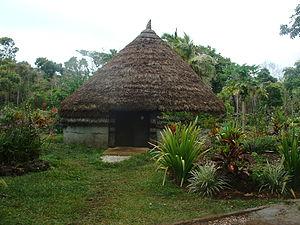
Case kanak traditionnelle Lifou Nouvelle-Calédonie photo personnelle libre de droits - free license picture